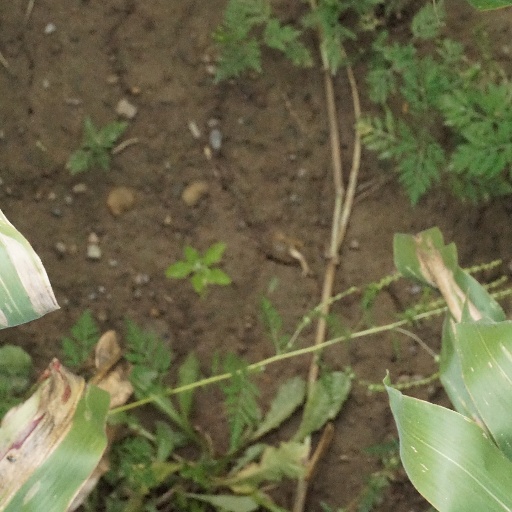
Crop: maize; corn